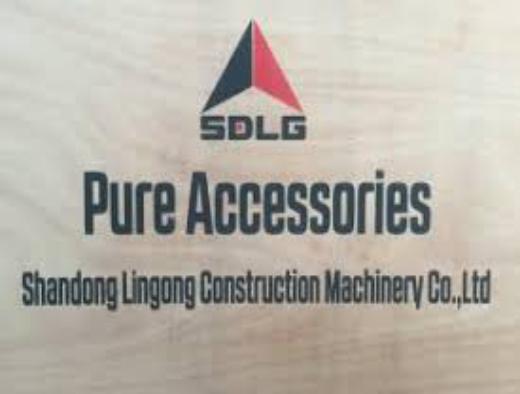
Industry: Transportation